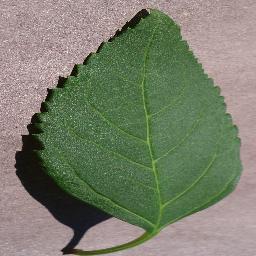
Label: Cherry___healthy